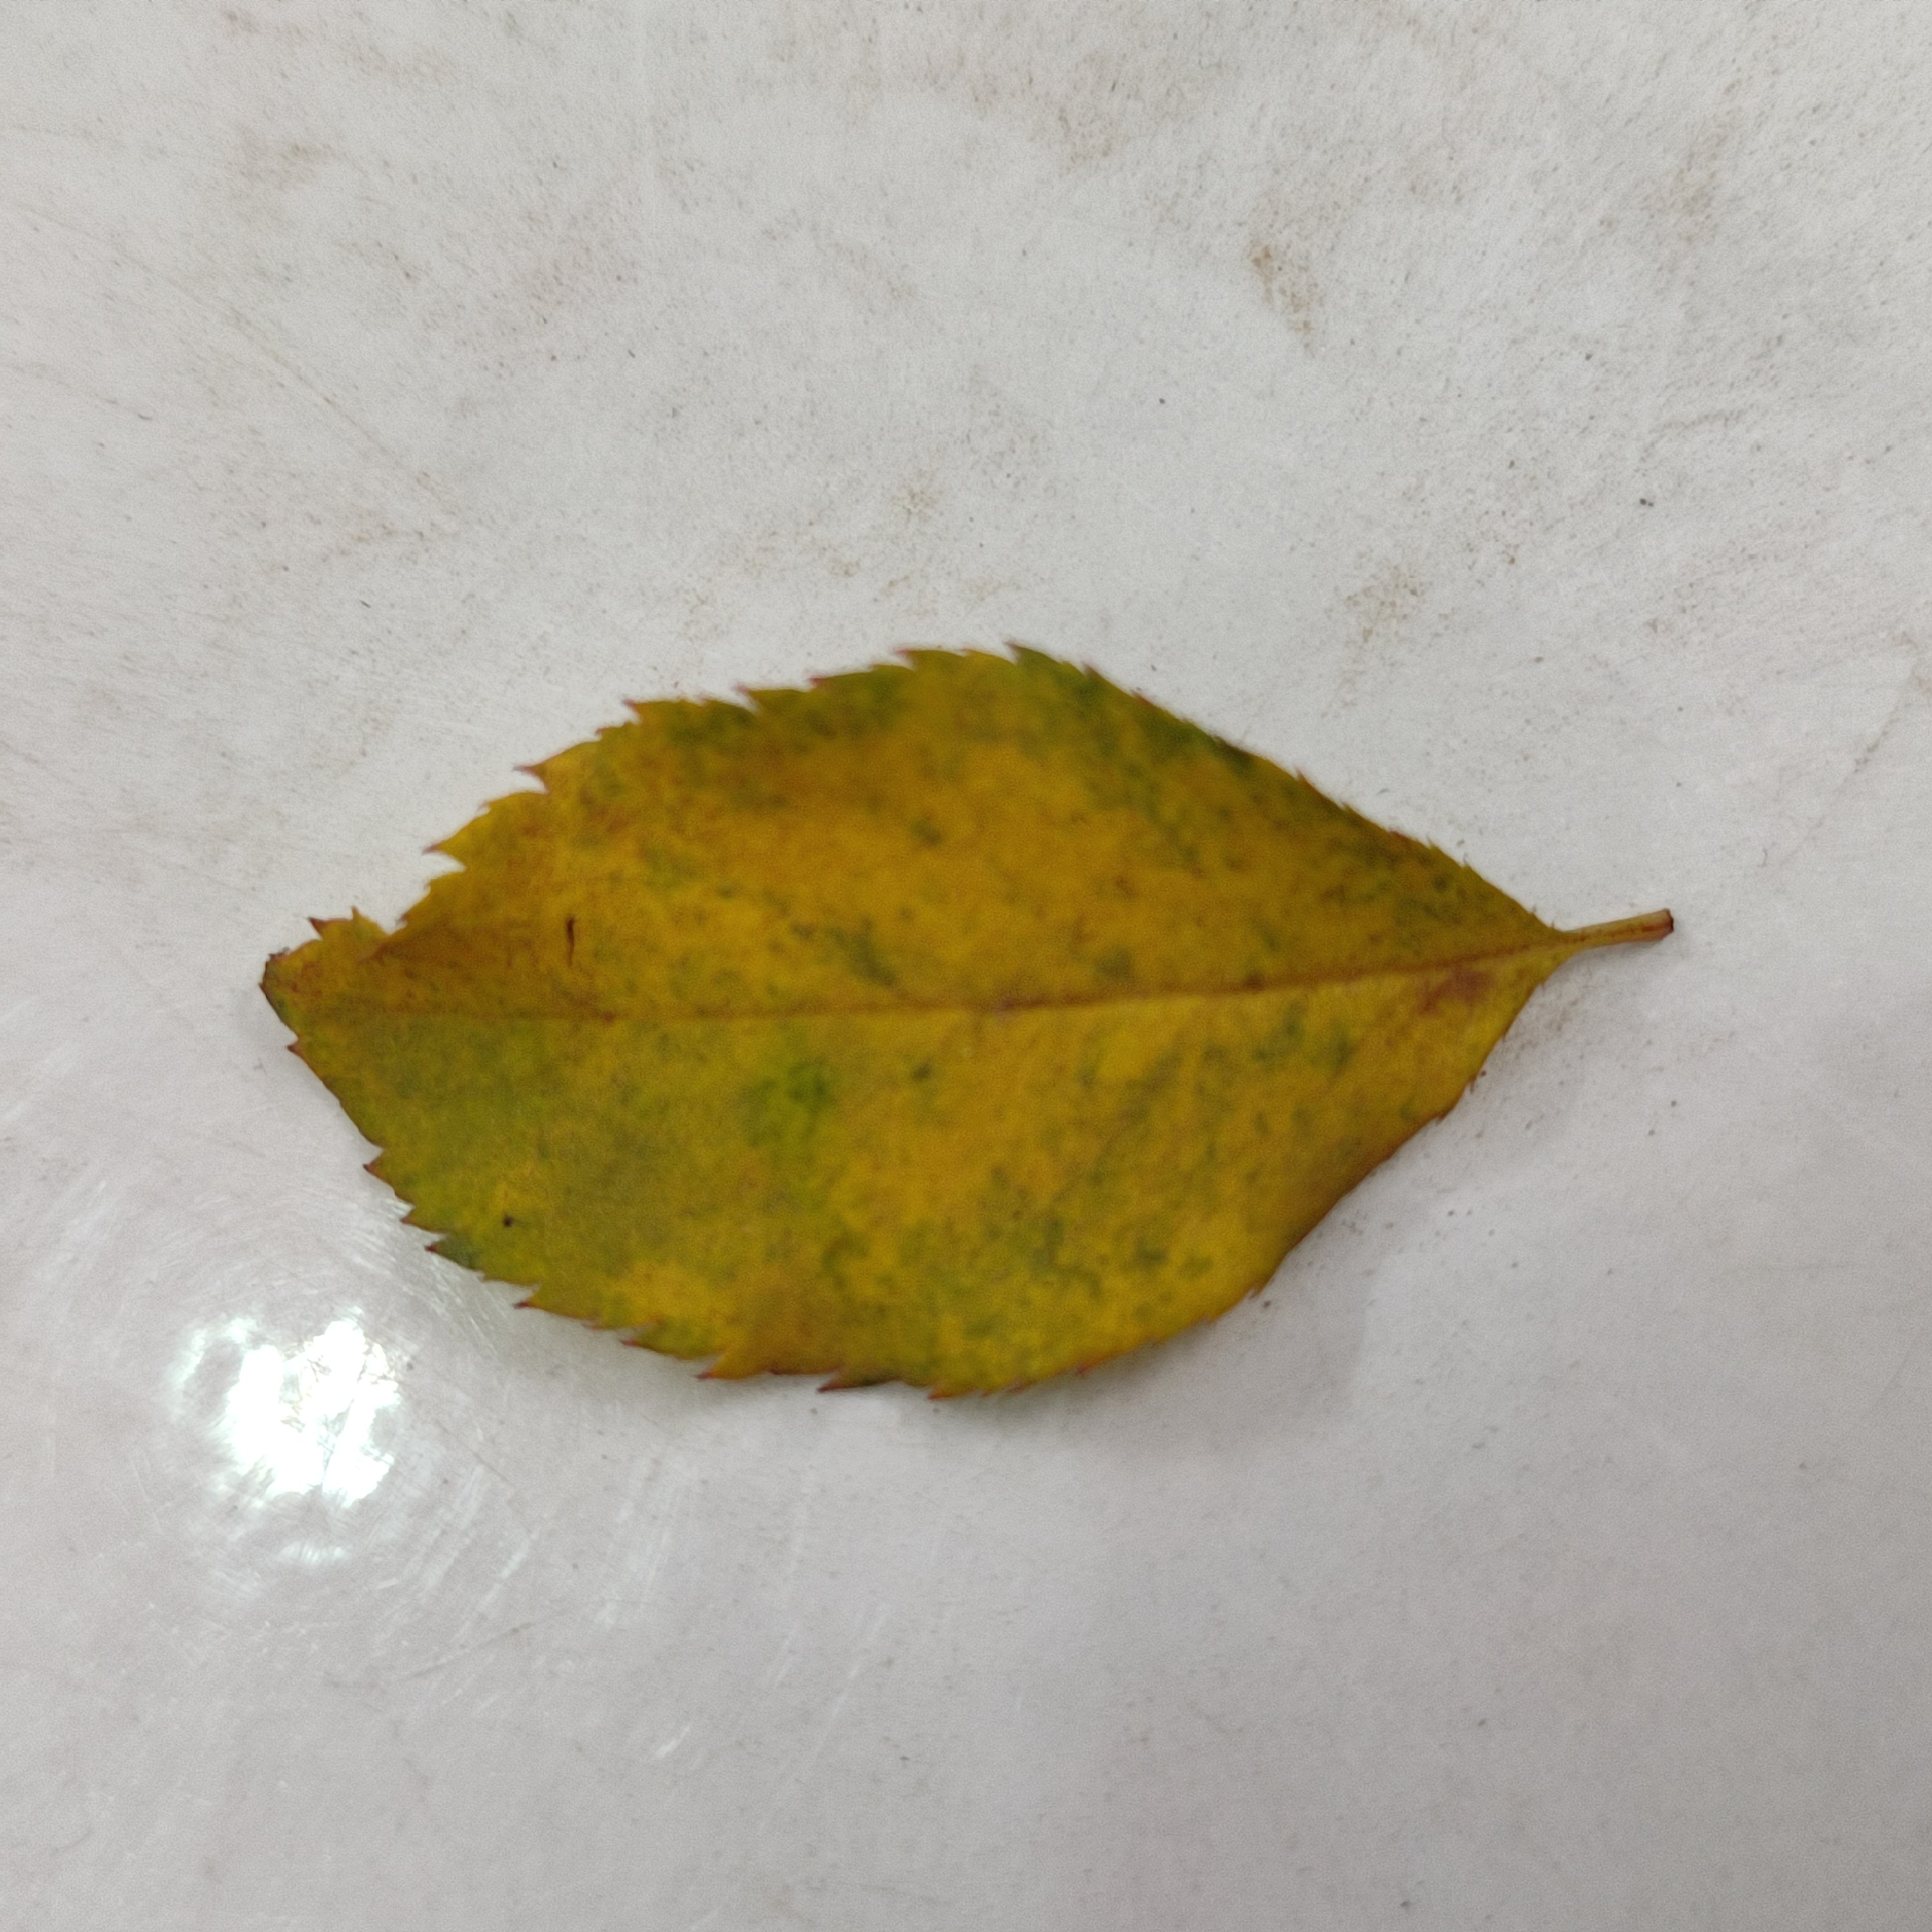
Label: Yellow Mosaic Virus